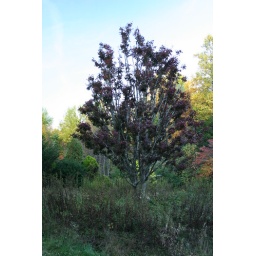
clarence newton road - near blowing rock - october 2008